Thallon, Queensland

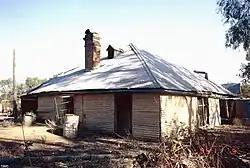
Bullamon Homestead, 1995

Gamilaraay (Gamilaroi, Kamilaroi, Comilroy) is a language from South-West Queensland and North-West New South Wales. The Gamilaraay language region includes the landscape within the local government boundaries of the Balonne Shire Council, including the towns of Dirranbandi, Thallon, Talwood and Bungunya as well as the border towns of Mungindi and Boomi extending to Moree, Tamworth and Coonabarabran in NSW.